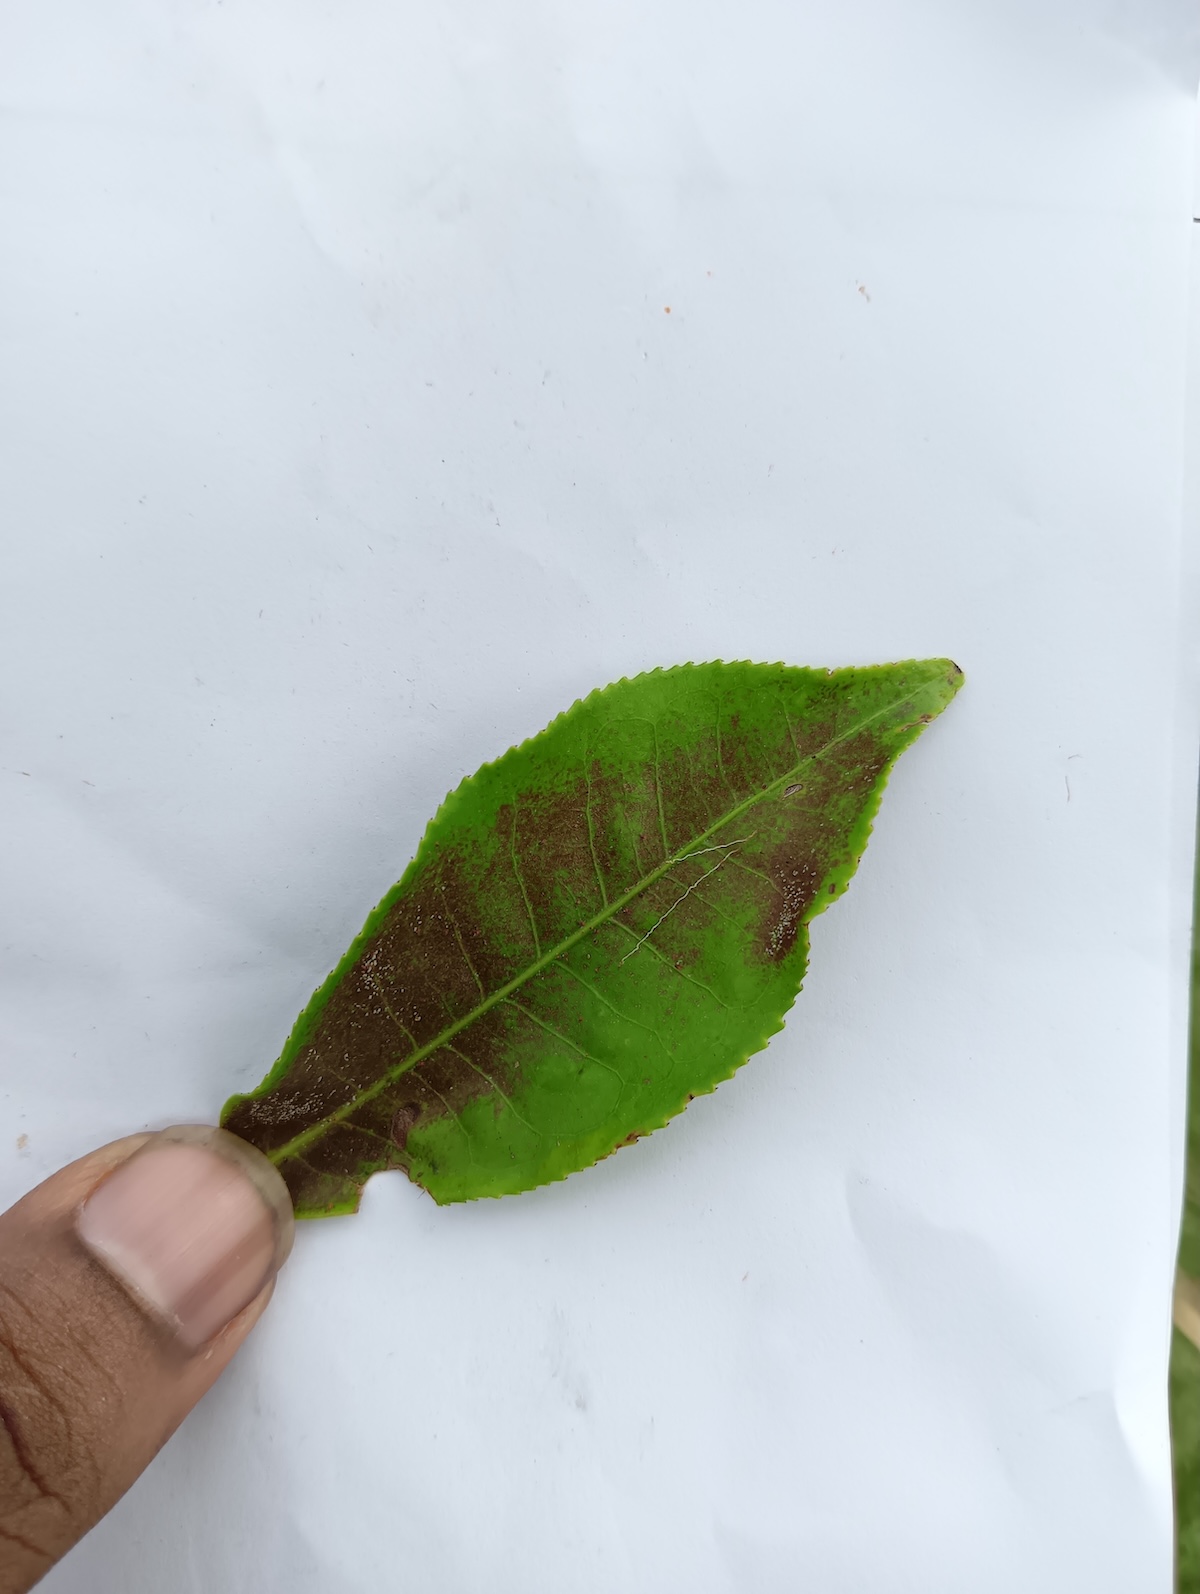
Label: Red spider